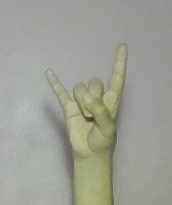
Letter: la